Donald Trump in popular culture

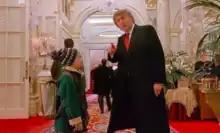
Donald Trump and Macaulay Culkin in ""

Trump makes a cameo appearance as the Plaza Hotel owner in the 1992 movie "". He also appeared as a guest in many films and series such as: "The Fresh Prince of Bel-Air", "The Job", "Suddenly Susan", "Sex and the City", "The Drew Carey Show", "Two Weeks Notice", "Spin City", "The Nanny", "The Associate", "The Little Rascals", "Zoolander", and "Eddie".